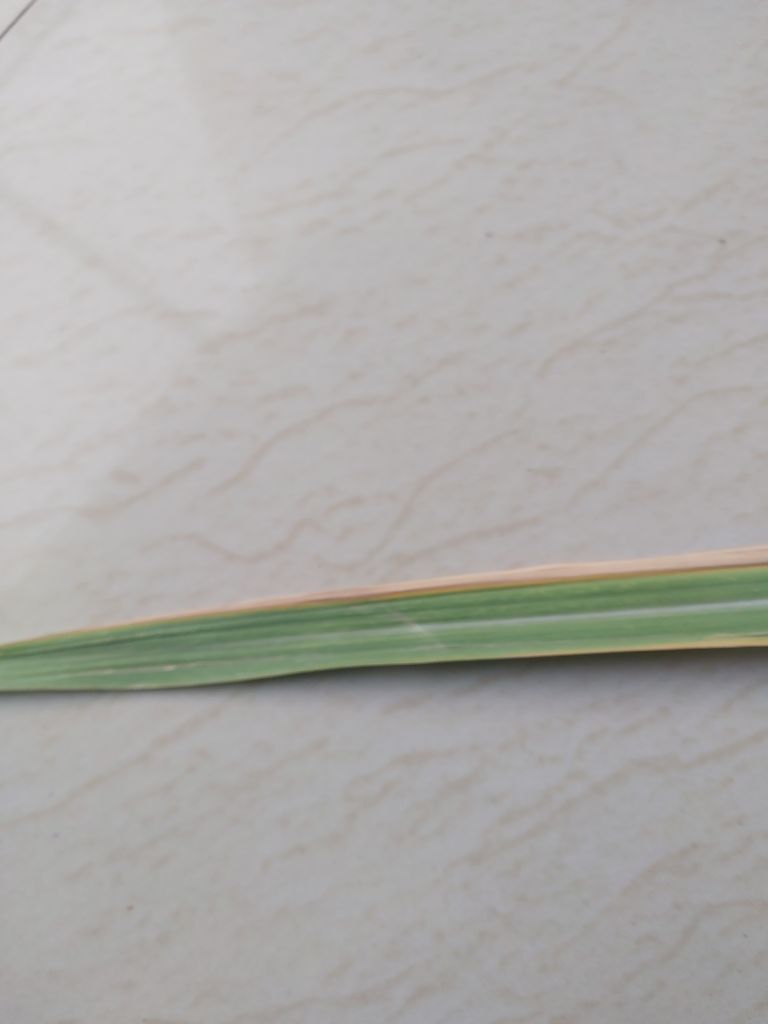
Label: BrownRust